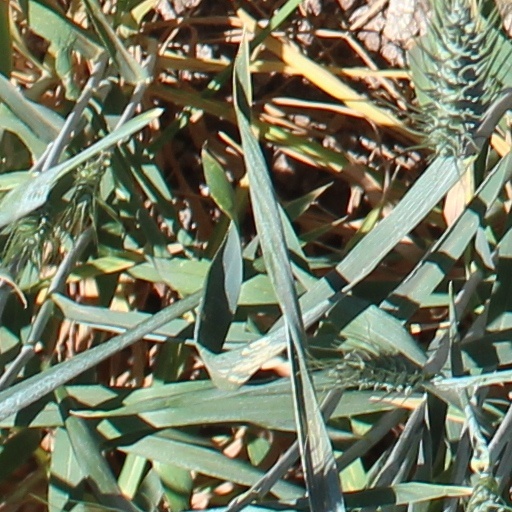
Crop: wheat